Glenn Tipton

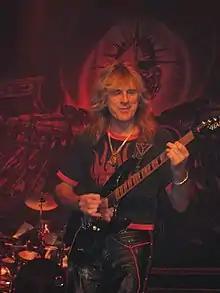
Tipton performing in 2005

Tipton has named the Spencer Davis Group, Jimi Hendrix, Deep Purple, Led Zeppelin, early Fleetwood Mac with Peter Green and Jeremy Spencer, Rory Gallagher, the Rolling Stones, and the Beatles as significant influences.